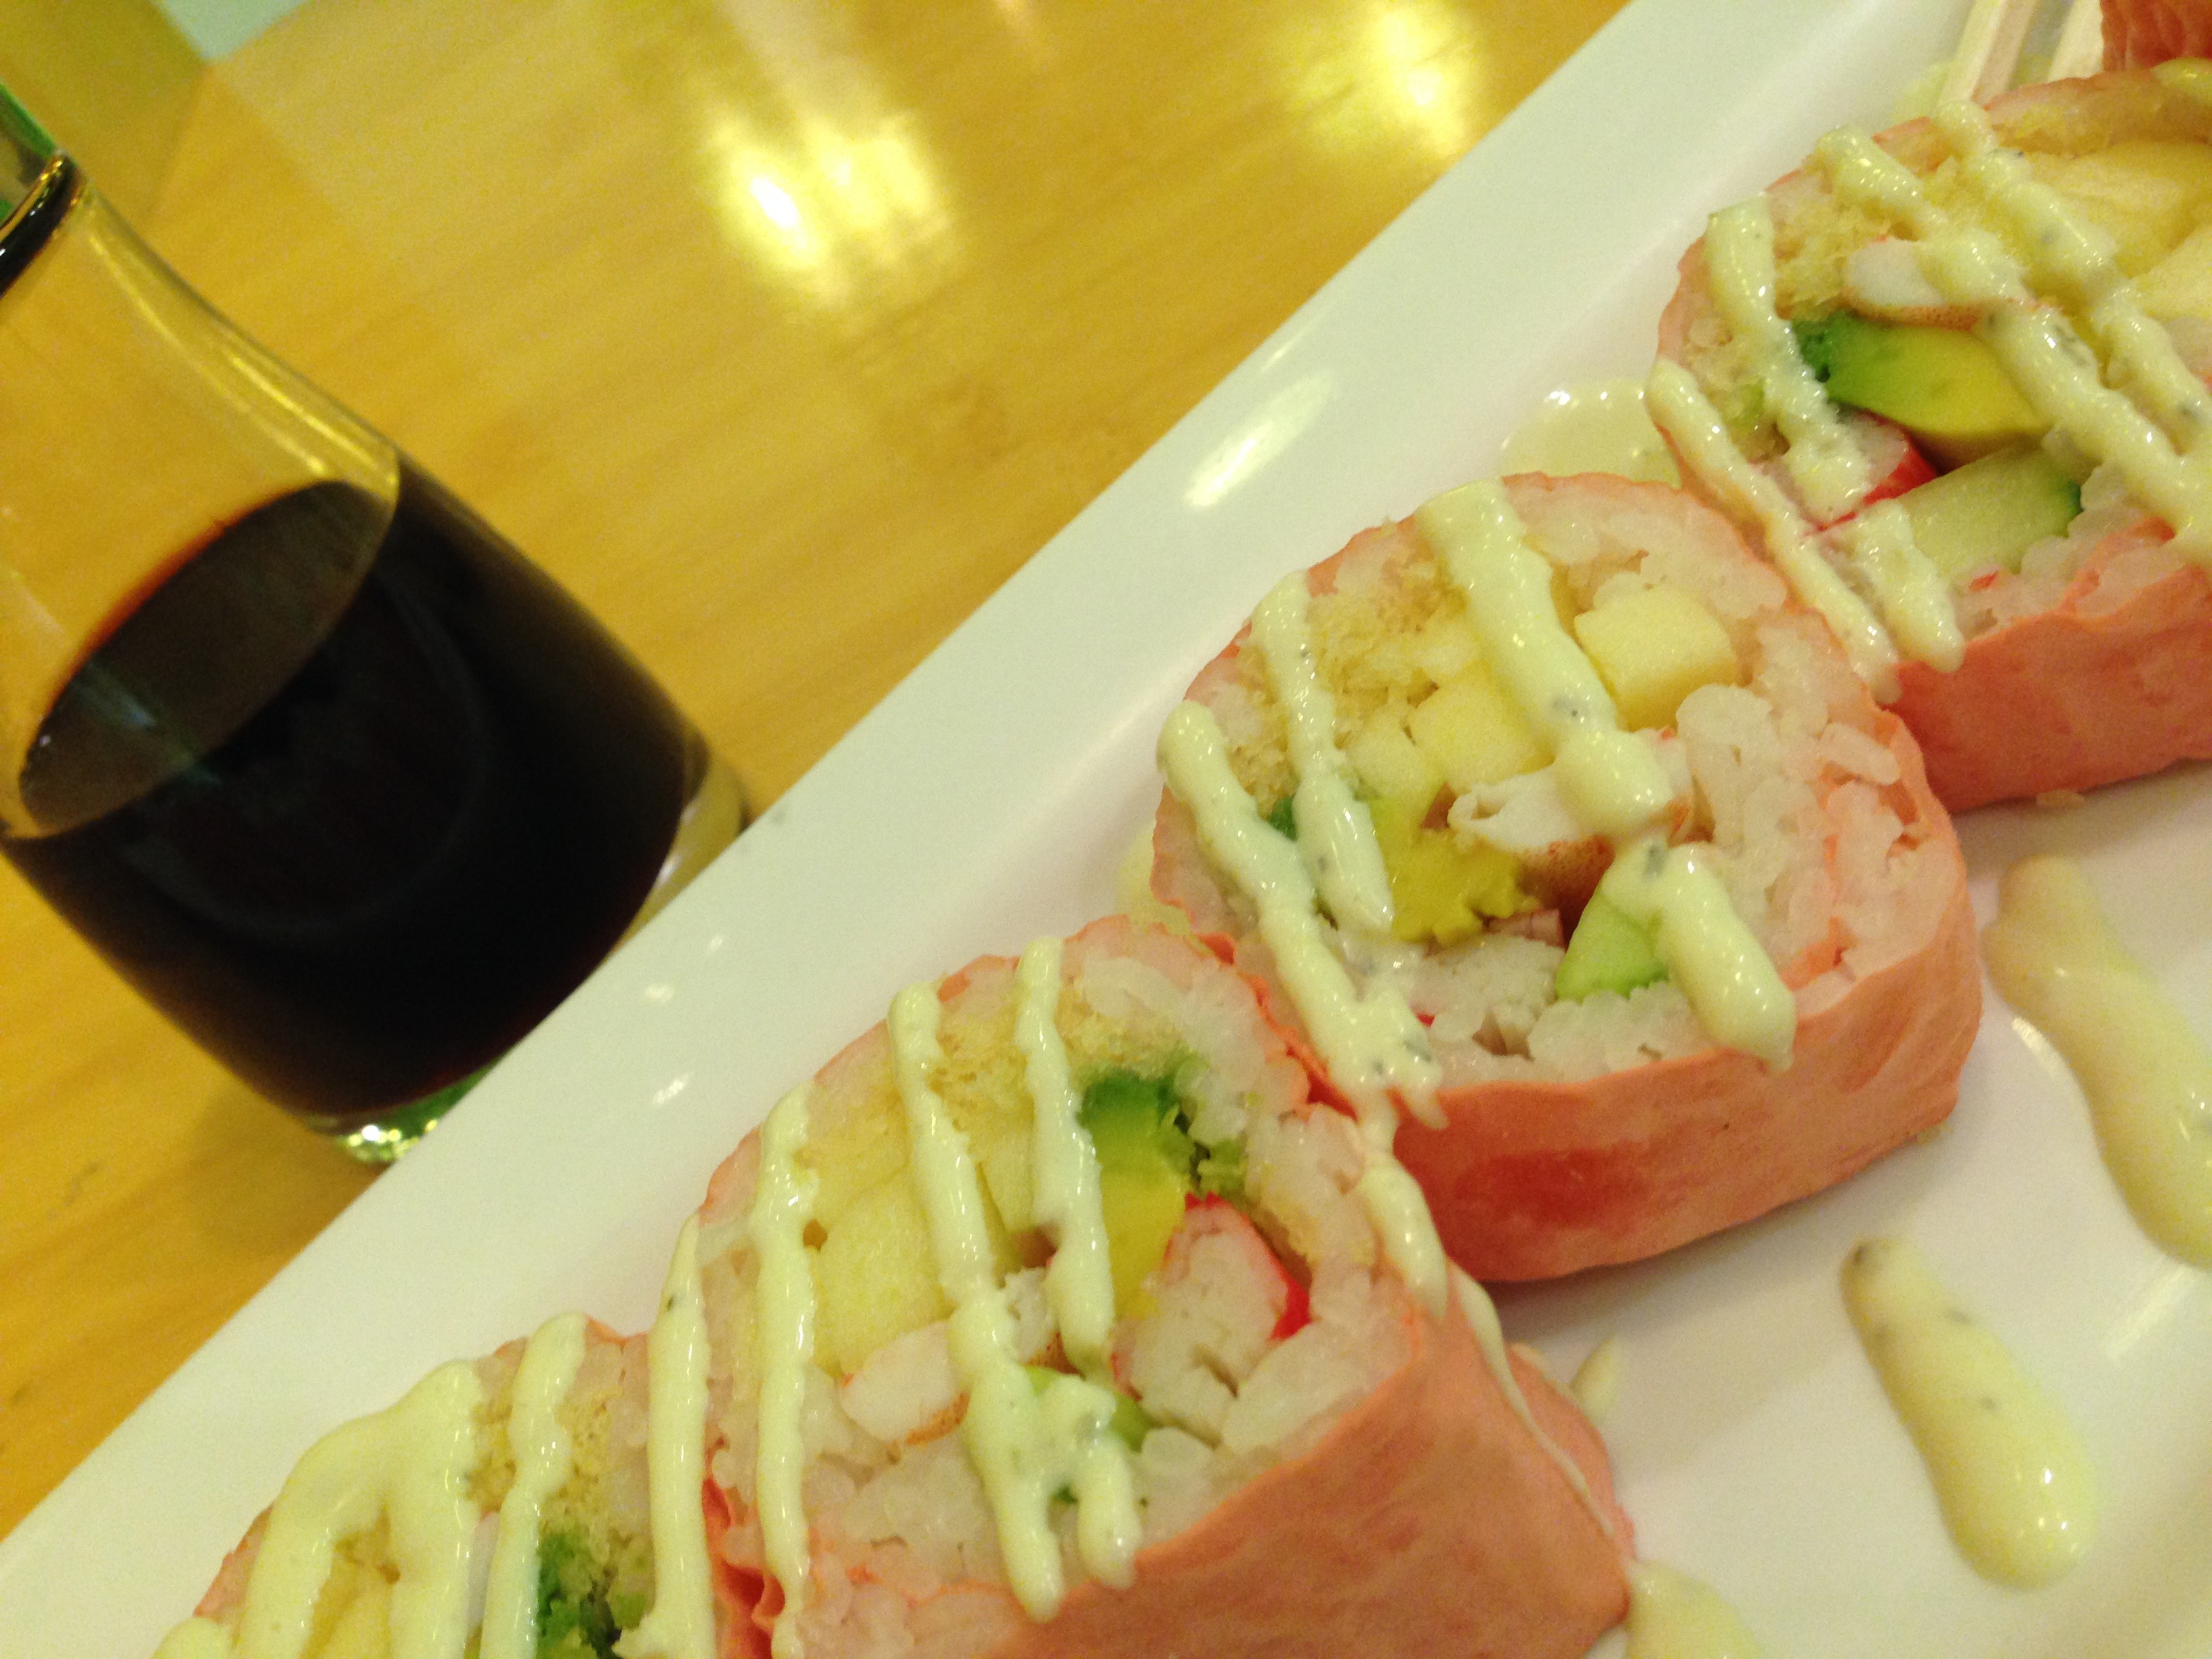
dish, food, salad, vegetable, recipe, fish, breakfast, healthy, cuisine, rice, asian food, sushi, garnish, dinner, vegetarian food, diet, appetizer, side dish, hors d oeuvre, finger food, smoked salmon